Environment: real
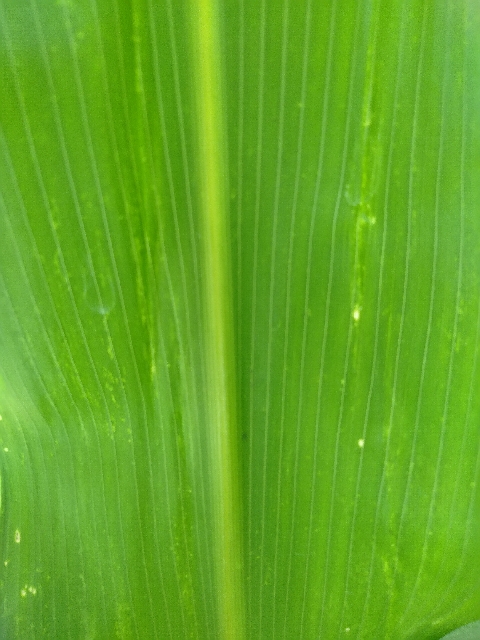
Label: lethal_necrosis